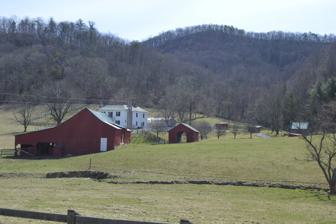
Building: Anderson–Doosing Farm
Country: United States of America
Year built: 1883
Historic house in Virginia, United States United States historic place Anderson–Doosing Farm U.S. National Register of Historic Places U.S. Historic district Virginia Landmarks Register Overview from the north Show map of Virginia Show map of the United States Location 7474 Blacksburg Road, Catawba, Virginia Coordinates 37°19′52″N 80°11′52″W / 37.33111°N 80.19778°W / 37.33111; -80.19778 Area 25 acres (10 ha) Built c. 1830 ( 1830 ) , c. 1883 Architectural style Greek Revival NRHP reference No. 09000666 VLR No. 080-0009 Significant dates Added to NRHP August 27, 2009 Designated VLR June 19, 2009 The Anderson–Doosing Farm is a historic home and farm located near Catawba , Roanoke County, Virginia . The farmhouse was built about 1883, and is a two-story, three-bay, Greek Revival style frame dwelling. It has a two-story rear ell. Also on the property are the contributing meat house, log cabin, equipment shed / blacksmith shop, two chicken houses, barn (c. 1830), privy (c. 1940), corn crib , and milking parlor (c. 1940). It was added to the National Register of Historic Places in 2009. References